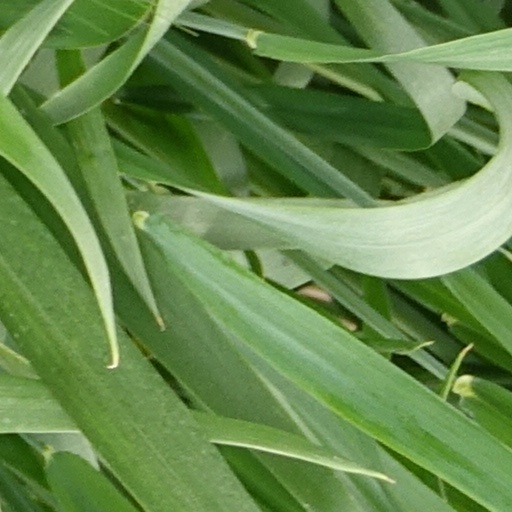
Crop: wheat